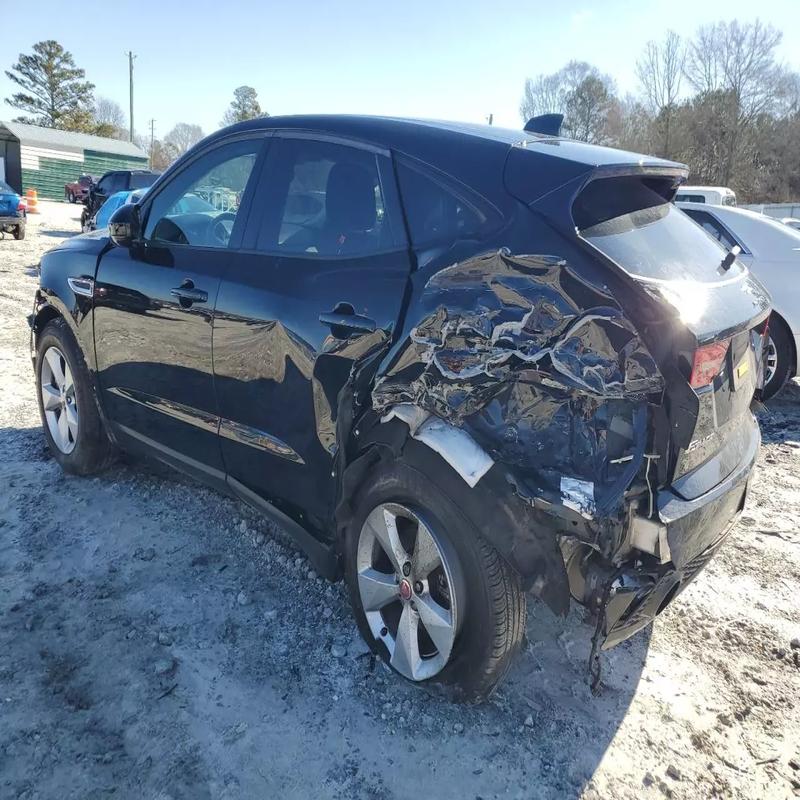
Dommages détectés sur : porte arrière gauche, aile arrière gauche, malle, feu arrière gauche, pare-choc arrière, plaque d'immatriculation arrière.
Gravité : majeur